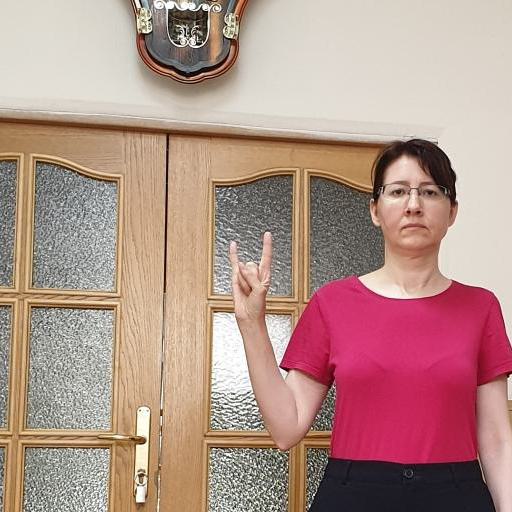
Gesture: rock